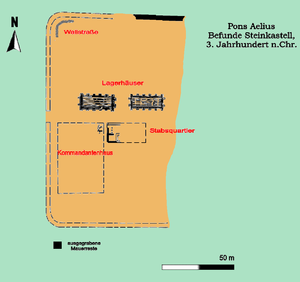
Cet article porte sur les forts et autres structures du mur d'Hadrien, système de fortifications fait de pierre et de terre et édifié de 122 à environ 128 dans l'ancienne province romaine de Bretagne, aujourd'hui en Cumbria et Northumberland dans le nord de l'Angleterre.